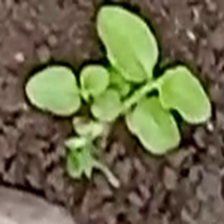
Weed species: Kena_(Commplina_benghalensio)